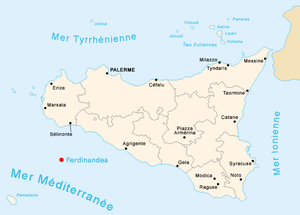
L’Île est le deuxième tome de la série de bande dessinée L'Ultime Chimère, écrit par Laurent-Frédéric Bollée et dessiné par Griffo, Brice Goepfert et Philippe Aymond, paru le 10 septembre 2008.